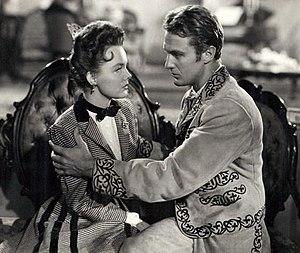
Wanda Hendrix est une actrice américaine, née le 3 novembre 1928 à Jacksonville, morte le 1ᵉʳ février 1981 à Burbank.